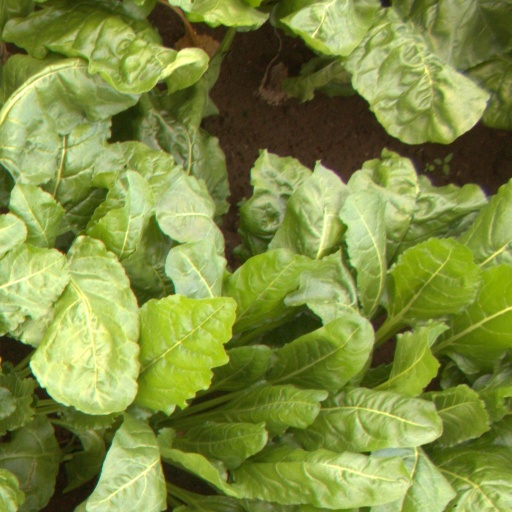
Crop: sugar beet